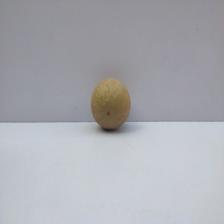
Size: Small